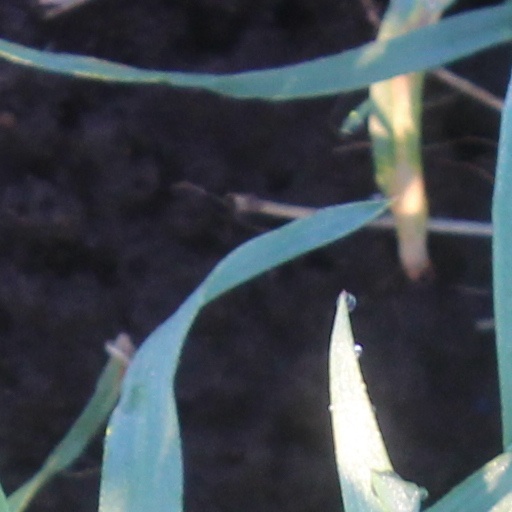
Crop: wheat